Louis Moreau Gottschalk

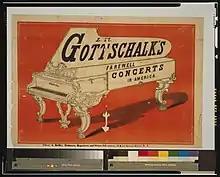
L.M. Gottschalk's Farewell Concerts in America before departing for Havana and Mexico. January 26, 1865.

In May 1865, he was mentioned in a San Francisco newspaper as having "travelled 95,000 miles by rail and given 1,000 concerts". However, he was forced to leave the United States later that year because of an alleged affair with a student at the Oakland Female Seminary in Oakland, California. It is likely that the subsequent publication of this incident was an attempt to undermine Gottschalk’s reputation by a rival of the piano manufacturer Chickering & Sons, the same brand of piano that Gottschalk used on his tours. Gottschalk denied any wrongdoing, but never returned to the United States.